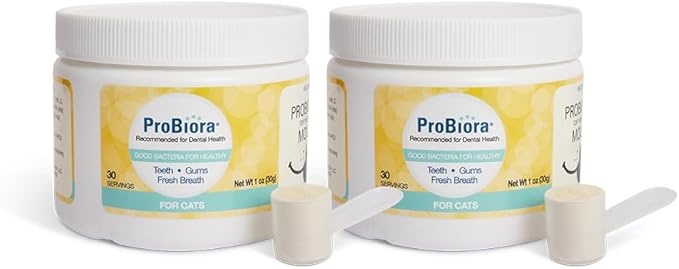
Probiora for Cats | Oral Care Probiotic Supplement | Pet Probiotics to Reduce Bad Breath | Cat Nutritional Supplement for Dental Health | 30 Servings (Jar) (30 Serving (Pack of 2), Jar)
About This UPGRADE YOUR CAT’S ORAL CARE: ProBiora for Cats is the first probiotic powder designed to easily support your cat’s oral health, freshening breath, whitening teeth, and promoting tooth and gum health. A HEALTHY CAT STARTS WITH A HEALTHY MOUTH: Cats can’t tell us when they’re hurting. Harmful bacteria cause bad breath, tooth decay, and gum disease, which can be painful and lead to a variety of much more serious health problems. AMAZING BREATH FRESHENER: The primary cause of bad breath for your cat is unwanted bacteria on their teeth and gums–all felines have it. Replacing the bad bacteria with the patented blend of good bacteria in ProBiora for Cats results in fresher breath, cleaner gums and, whiter fangs. WHY WE’RE DIFFERENT: While other brands use strains of bacteria that live in the throat and saliva, ProBiora uses a patented blend of bacteria called ProBiora3, which live on the tooth surfaces in the gum pockets, where they’re most effective. 30+ YEARS OF RESEARCH: ProBiora3 is a proprietary blend of three naturally occurring strains of beneficial bacteria which support gum and tooth health, fresher breath and whiter teeth. ProBiora is the ONLY probiotic specifically designed for better tooth, gum, and mouth health. SIMPLE, SAFE AND CONVENIENT: Even the most finicky kitties like ProBiora for Cats because it’s freeze-dried and moisture-activated, making it tasteless and odorless. Just sprinkle a scoop on your pet's food once a day. Plus, it’s all natural, as well as soy, wheat, nut, and gluten free.
Brand: ProBioraHealth
Category: Animals & Pet Supplies > Pet Supplies > Pet Vitamins & Supplements > Dental Health